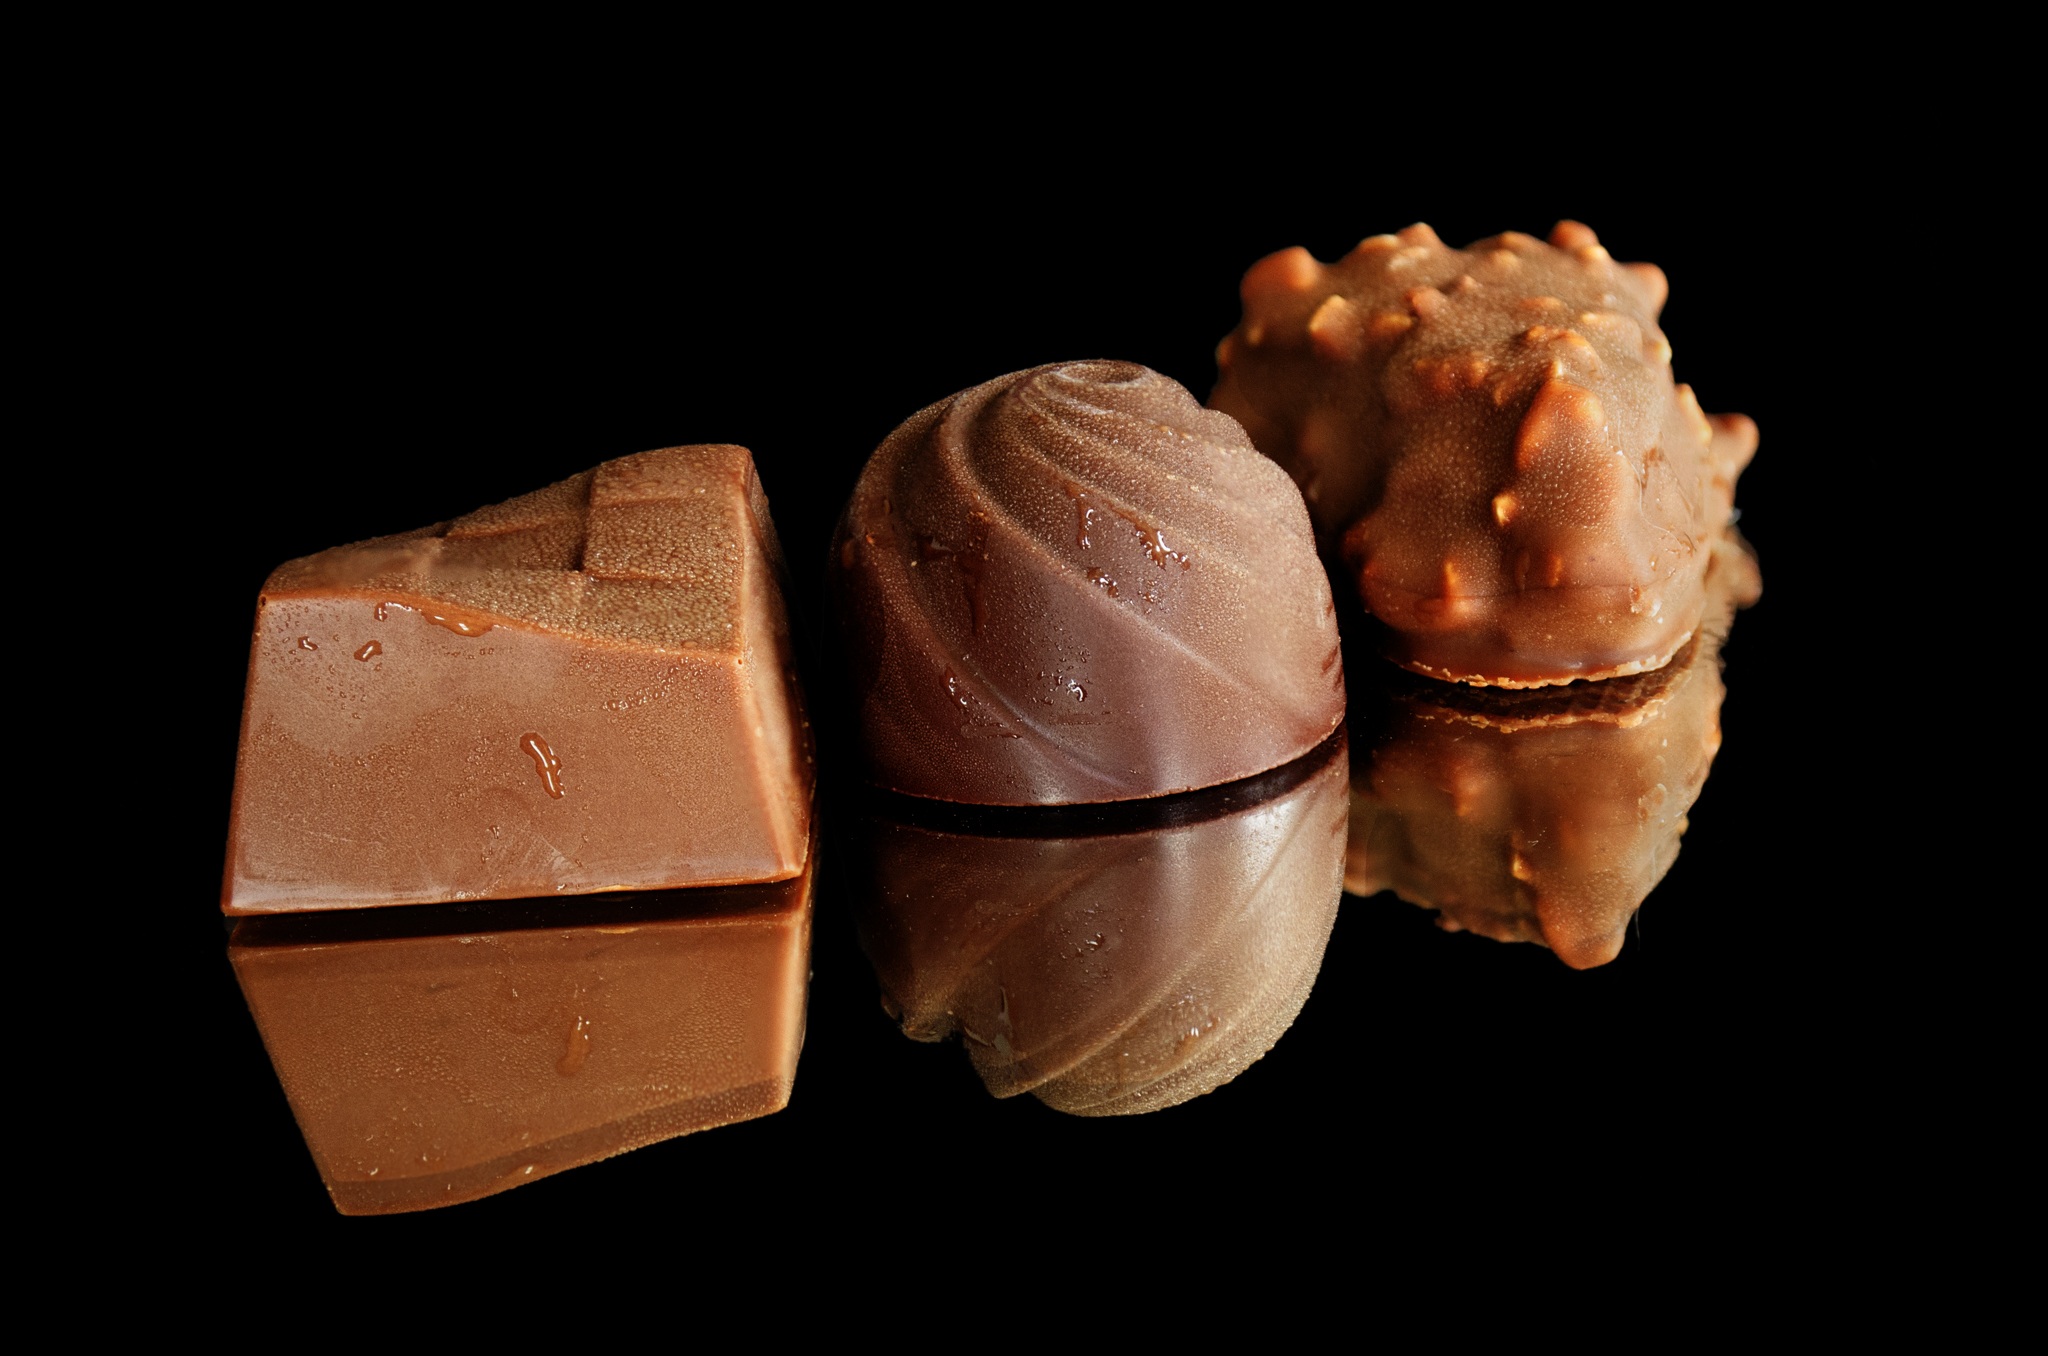
wood, dark, food, produce, brown, chocolate, gourmet, dessert, delicious, cocoa, fat, sweets, icing, tasty, candy, diet, treat, confectionery, praline, chocolate truffle